Sinai and Palestine campaign

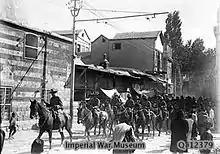
Lieutenant General Chauvel leading march through Damascus by Australian, British, French, Indian and New Zealand units, 2 October 1918

On 8 June 1918 the 7th (Meerut) Division attacked two hills from the sea. Their objectives were quickly taken after the 03:45 assault on 9 June by 21st (Bareilly) Brigade but the Ottoman defenders counterattacked at 06:40 after heavily shelling the Indian brigade; these counterattacks being repulsed. British casualties were 63 killed and 204 wounded; 110 prisoners were captured along with two heavy and five light machine guns. The two hills which had been useful observation posts to the Ottoman Army units were consolidated and remained in British control.